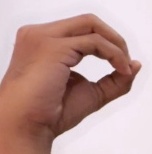
ASL sign: O